Music of Syria

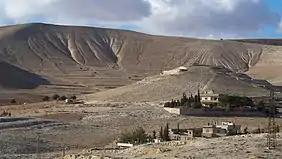
Landscape of Syrian mountain.

A significant part of Syrian music is sung in prose that participates in the distinctness of the Middle Eastern sound. There is an intersection of elements in Syrian music that give it a distinct sound as well as being a driving force in many of the music traditions found in Syria. These elements are: